History of Transylvania

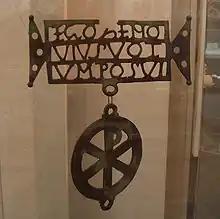
Metal ornament with hanging circle

Rural settlements of the vicus and villa types were established, many connected to military sites. Archaeological finds show most are of Roman type, including material culture such as tools and ovens of the lower classes. Roman administration took control of the salt trade route that served the neighbouring territories of Pannonia and Upper Moesia, and the placement of the new towns suggests they were established in part to exploit the gold and iron mines of southwest Transylvanian region, and it at least partially reflects the pattern of depopulation from the Dacian Wars. The colonists settled by official initiative were mostly veterans of various legions with a significant addition of Illyrian miners, while the private enterprise was a diverse mixture of Roman citizens from places such as Galatia, Palmyra, Gallia, along with slaves and peregrini.